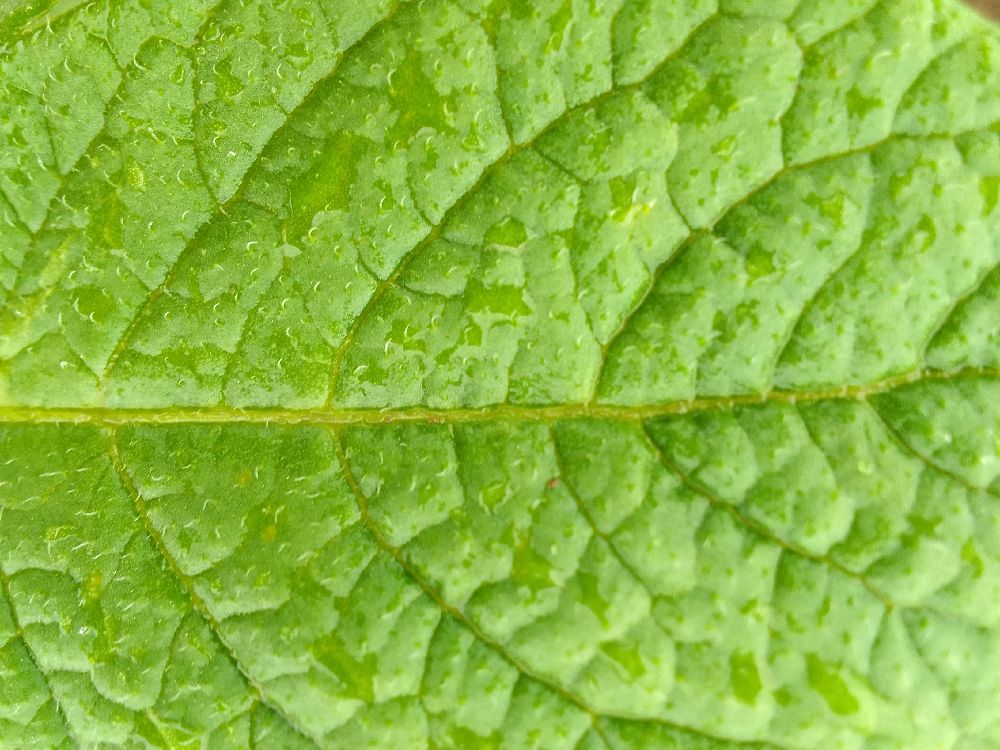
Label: Healthy